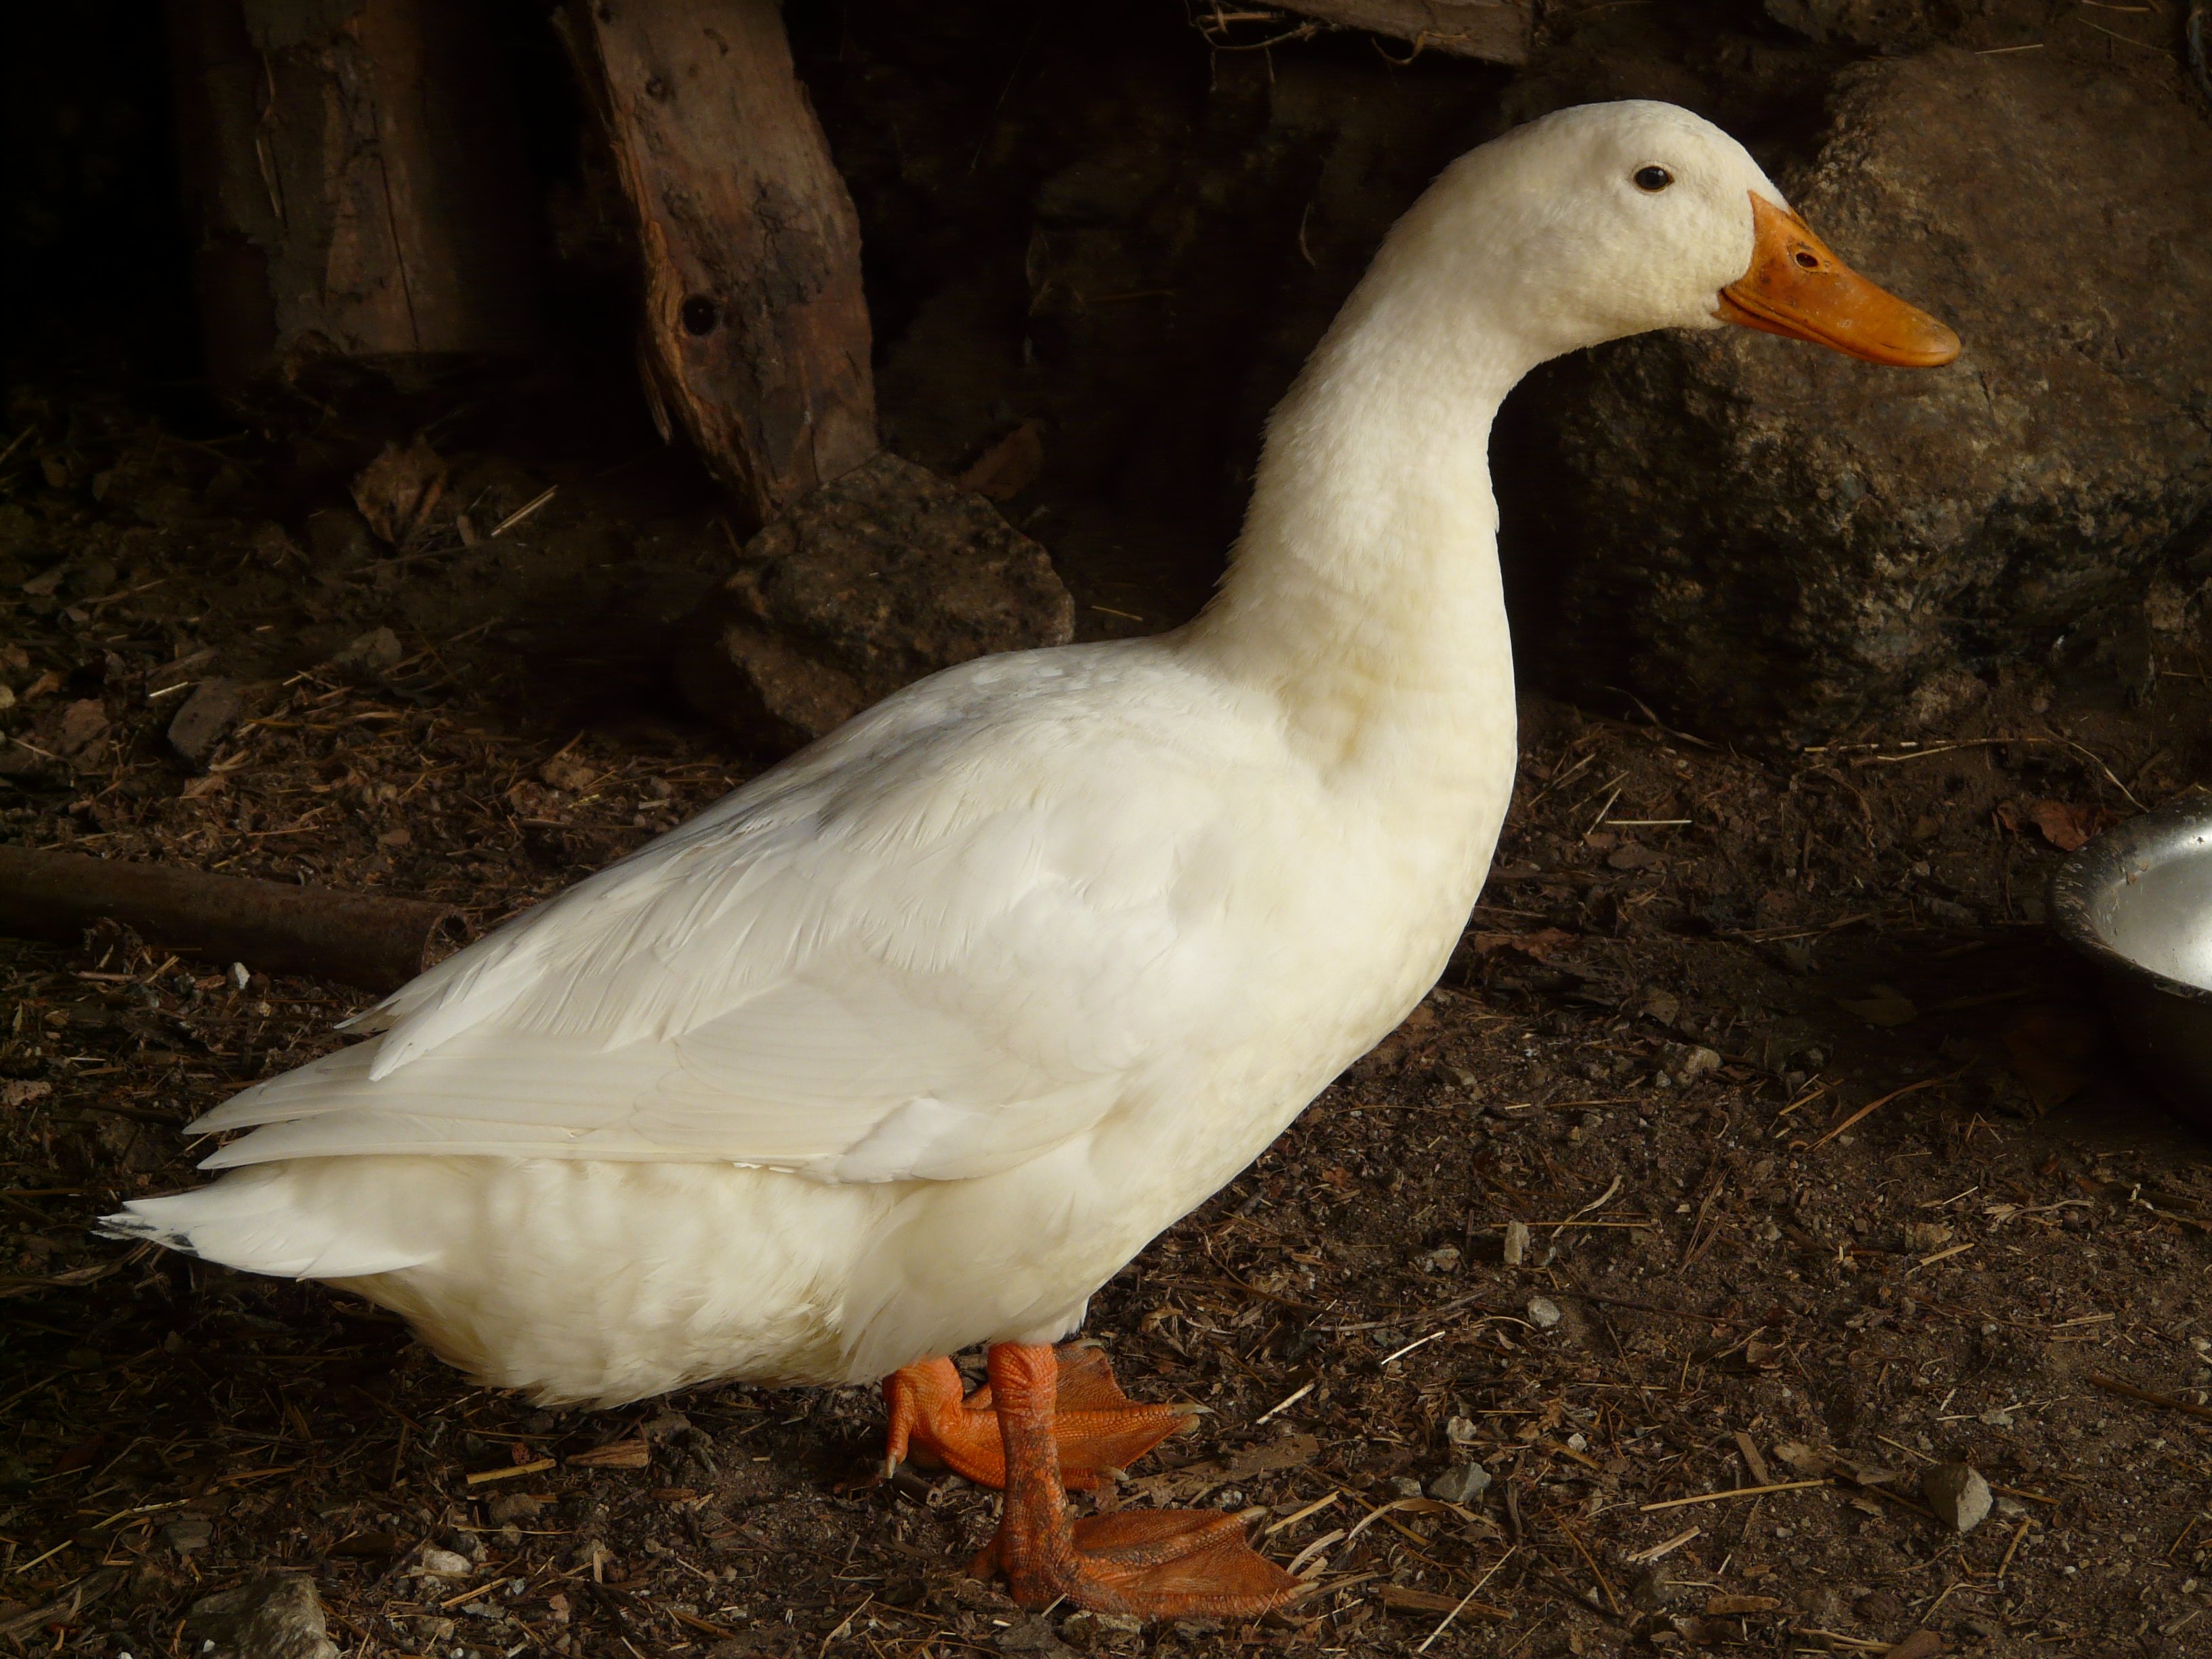
nature, bird, wing, white, farm, animal, wildlife, beak, fauna, poultry, duck, goose, vertebrate, waterfowl, water bird, mallard, ducks geese and swans, peking duck, house duck, american peking duck